Industrial history of Monterrey

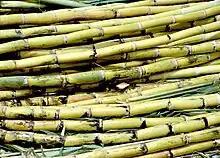
Sugar Cane

Before the industrialization of Monterrey, agriculture and cattle raising were the most important economic activities of the city. Monterrey was an exporting city, exporting to the rest of the country corn and sugar cane. Even though corn was the most agricultural product produced in the city, sugar can was the most profitable. Piloncillo was a very profitable product and it was extracted from the sugar cane. Monterrey was one of the most important cities that exported this product to the country. Also, cattle raising was an important activity for the city, but throughout the years, it was being substituted by the agriculture. This decrease in cattle production was also caused by other factor besides the growing agricultural activity in the city. It was caused also by the cattle theft, attacks of barbarian Indians to the farms, revolutions through the state and droughts. In the year of 1890, the rural activities of the city were in development, having an increase in agricultural and cattle raising production.